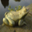
Label: frog